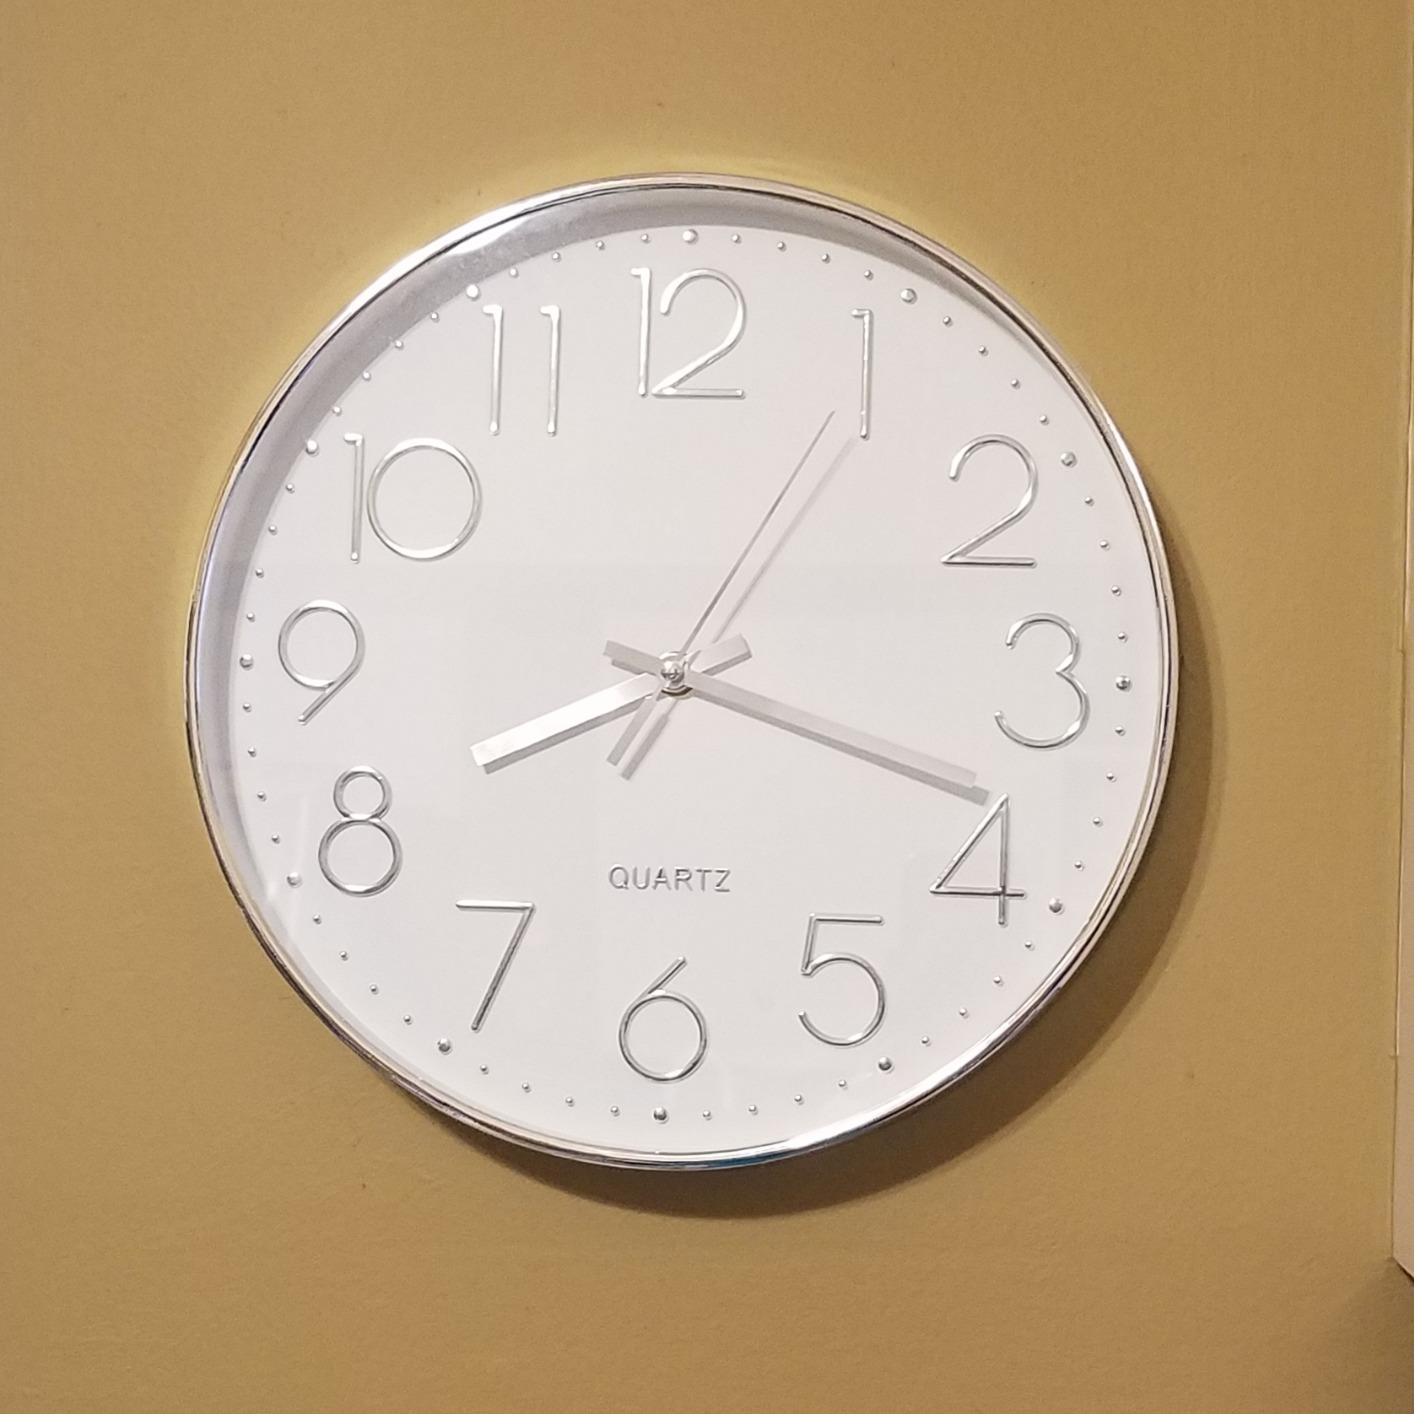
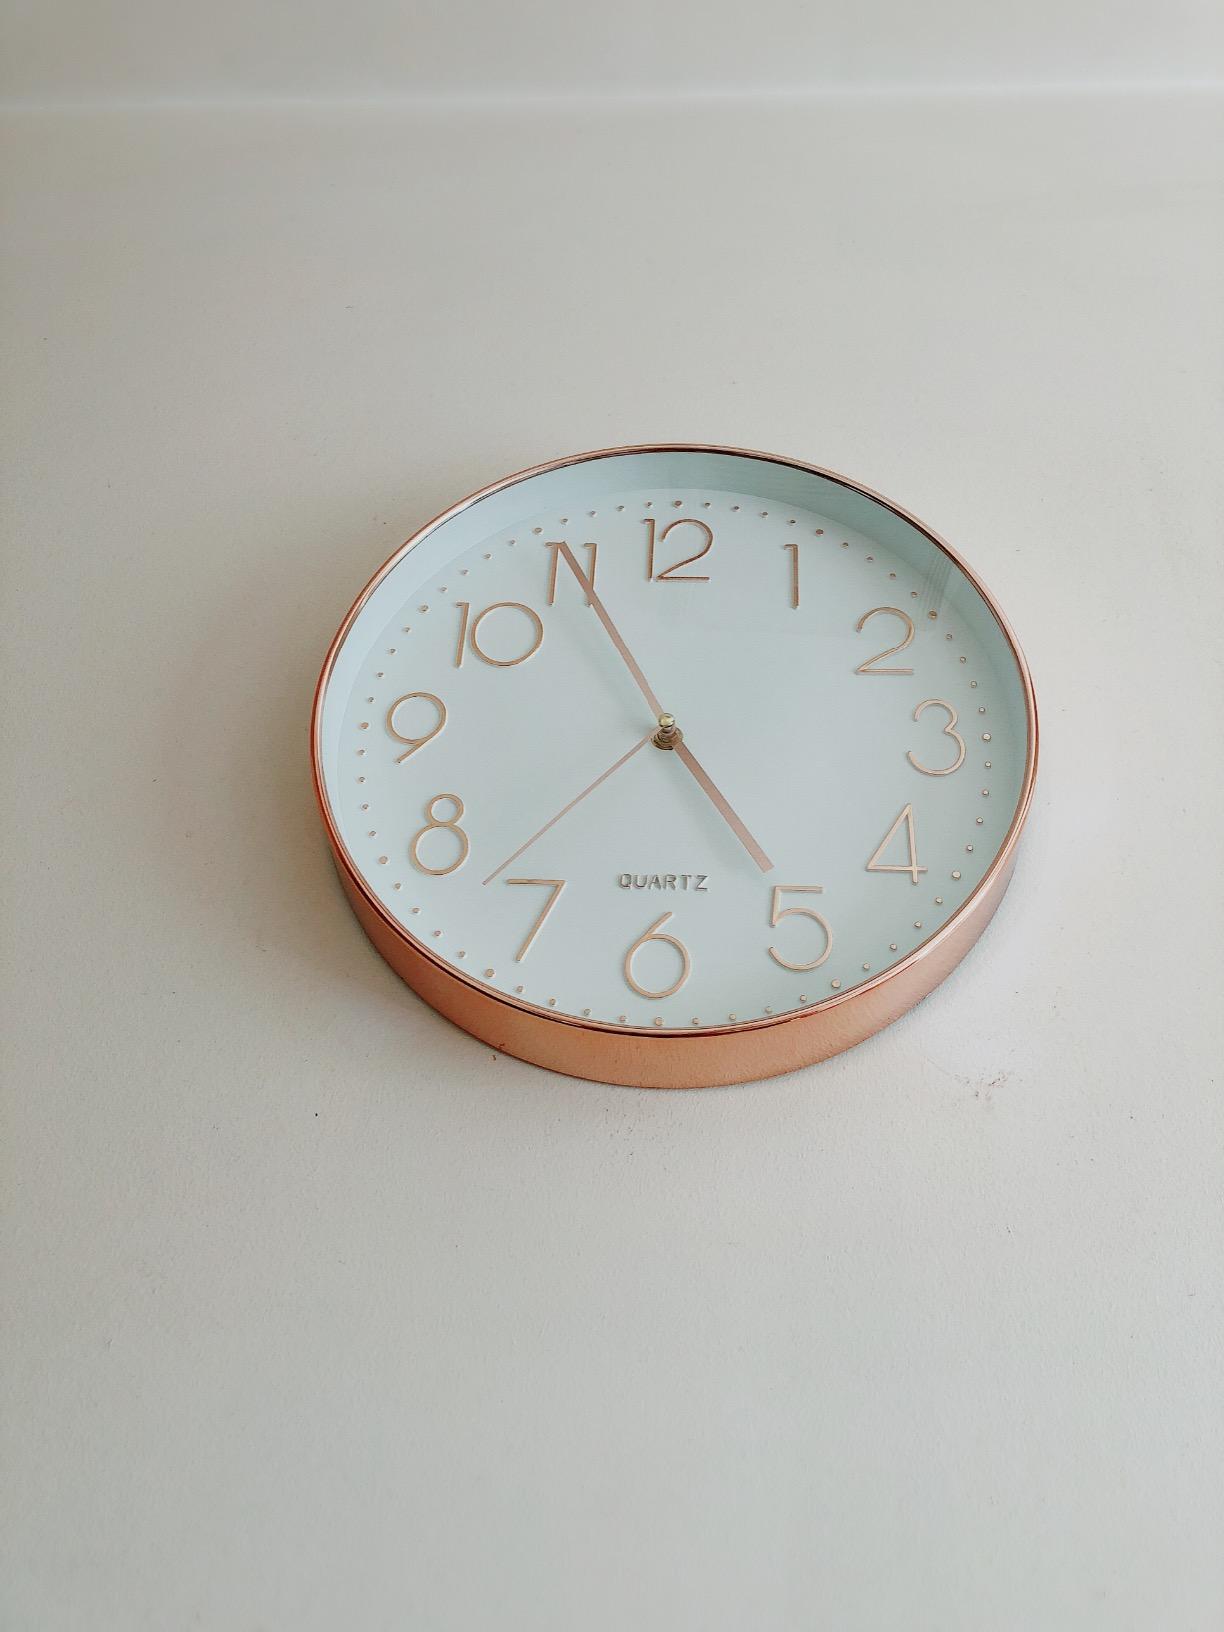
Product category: clock
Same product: no